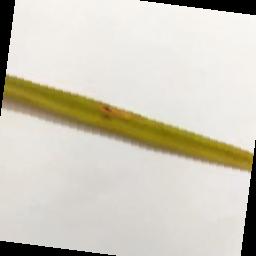
Label: Rice___Brown_Spot